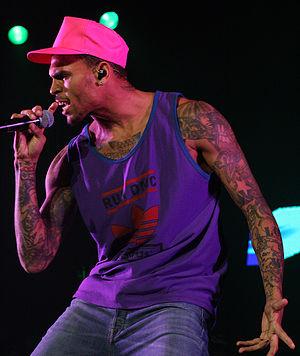
La discographie du chanteur de RnB américain, Chris Brown, est constituée de 5 albums et de 4 mixtapes. Il a enregistré 58 singles dont 33 en tant quefeaturing artist. Son premier album, Chris Brown est sortie en 2005, et s'est classé numéro deux au Billboard 200 et classé dans le top dix de plusieurs charts d'autres pays. Il est certifié double platinum aux États-Unis, Or en Australie, au Canada et au Royaume-Uni. Le principal single Run It! en featuring avec le rappeur américain Juelz Santana s'est classé numéro un du Billboard Hot 100, et y a passé un mois. Internationalement, le titre s'est placé dans plusieurs top dix de chart. Ce premier album inclut aussi Yo et Say Goodbye qui se sont classés au top dix également, et Gimme That qui s'est placé dans le top cinq, dans lequel il est en featuring avec Lil Wayne. L'album contient un autre single, Poppin'. En 2006, Brown participe au single Shortie Like Mine de Bow Wow, qui s'est placé dans le top dix aux États-Unis et en Nouvelle-Zélande.